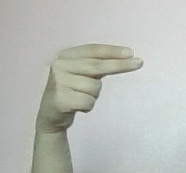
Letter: ain